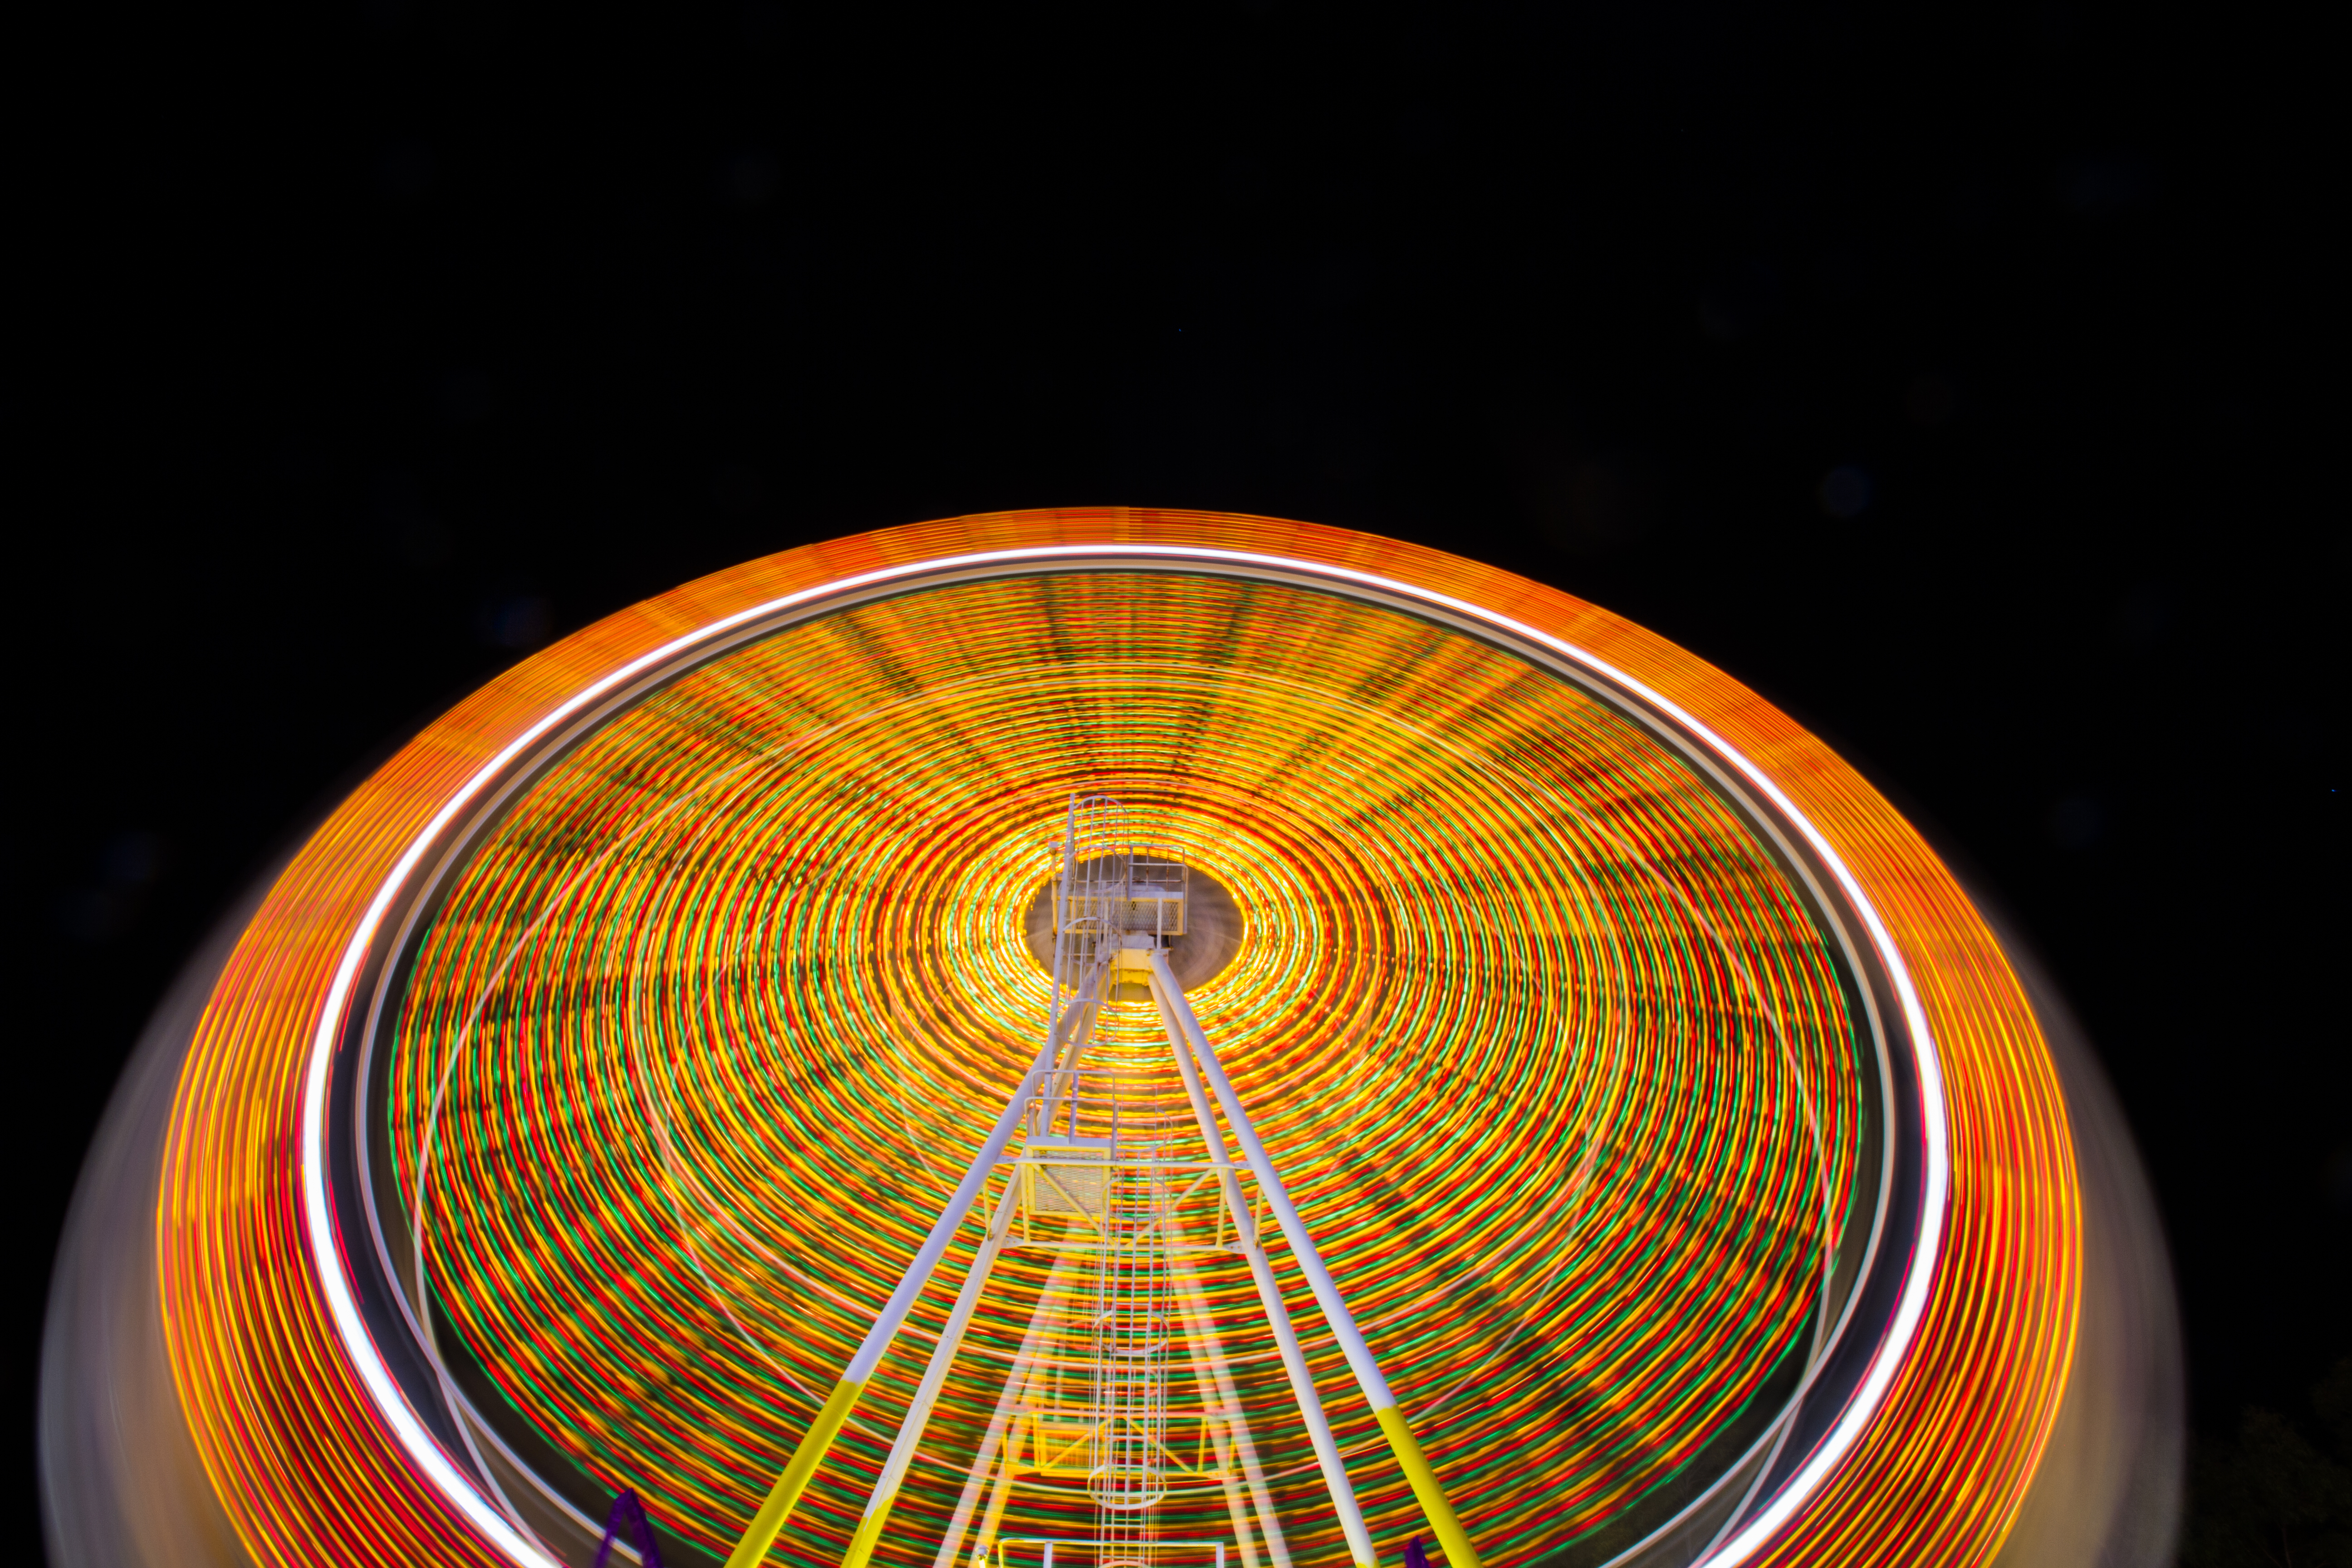
light, blur, abstract, night, sunlight, round, glass, motion, pattern, reflection, ferris wheel, color, yellow, lighting, long exposure, circle, illuminated, fairground, close up, design, circular, bright, sphere, time lapse, shape, macro photography, low angle shot, luminescence